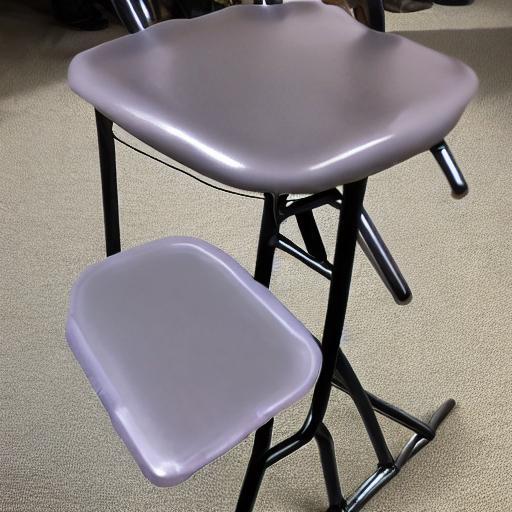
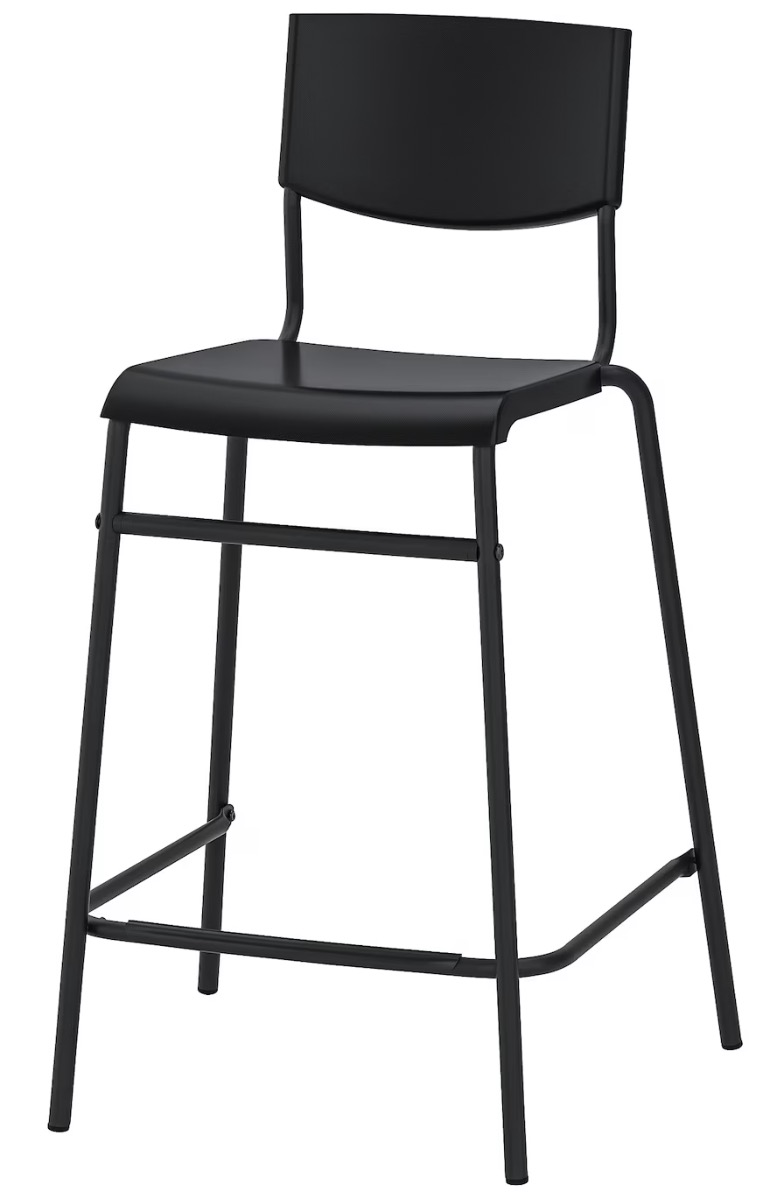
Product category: stool
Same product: no